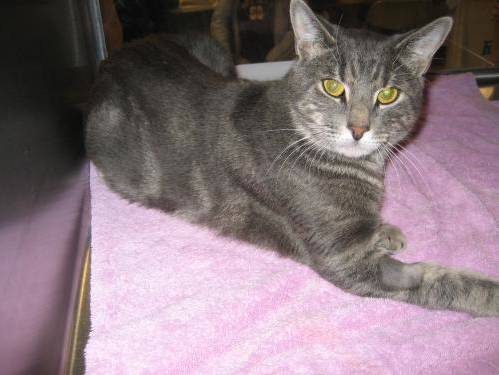
Label: cat